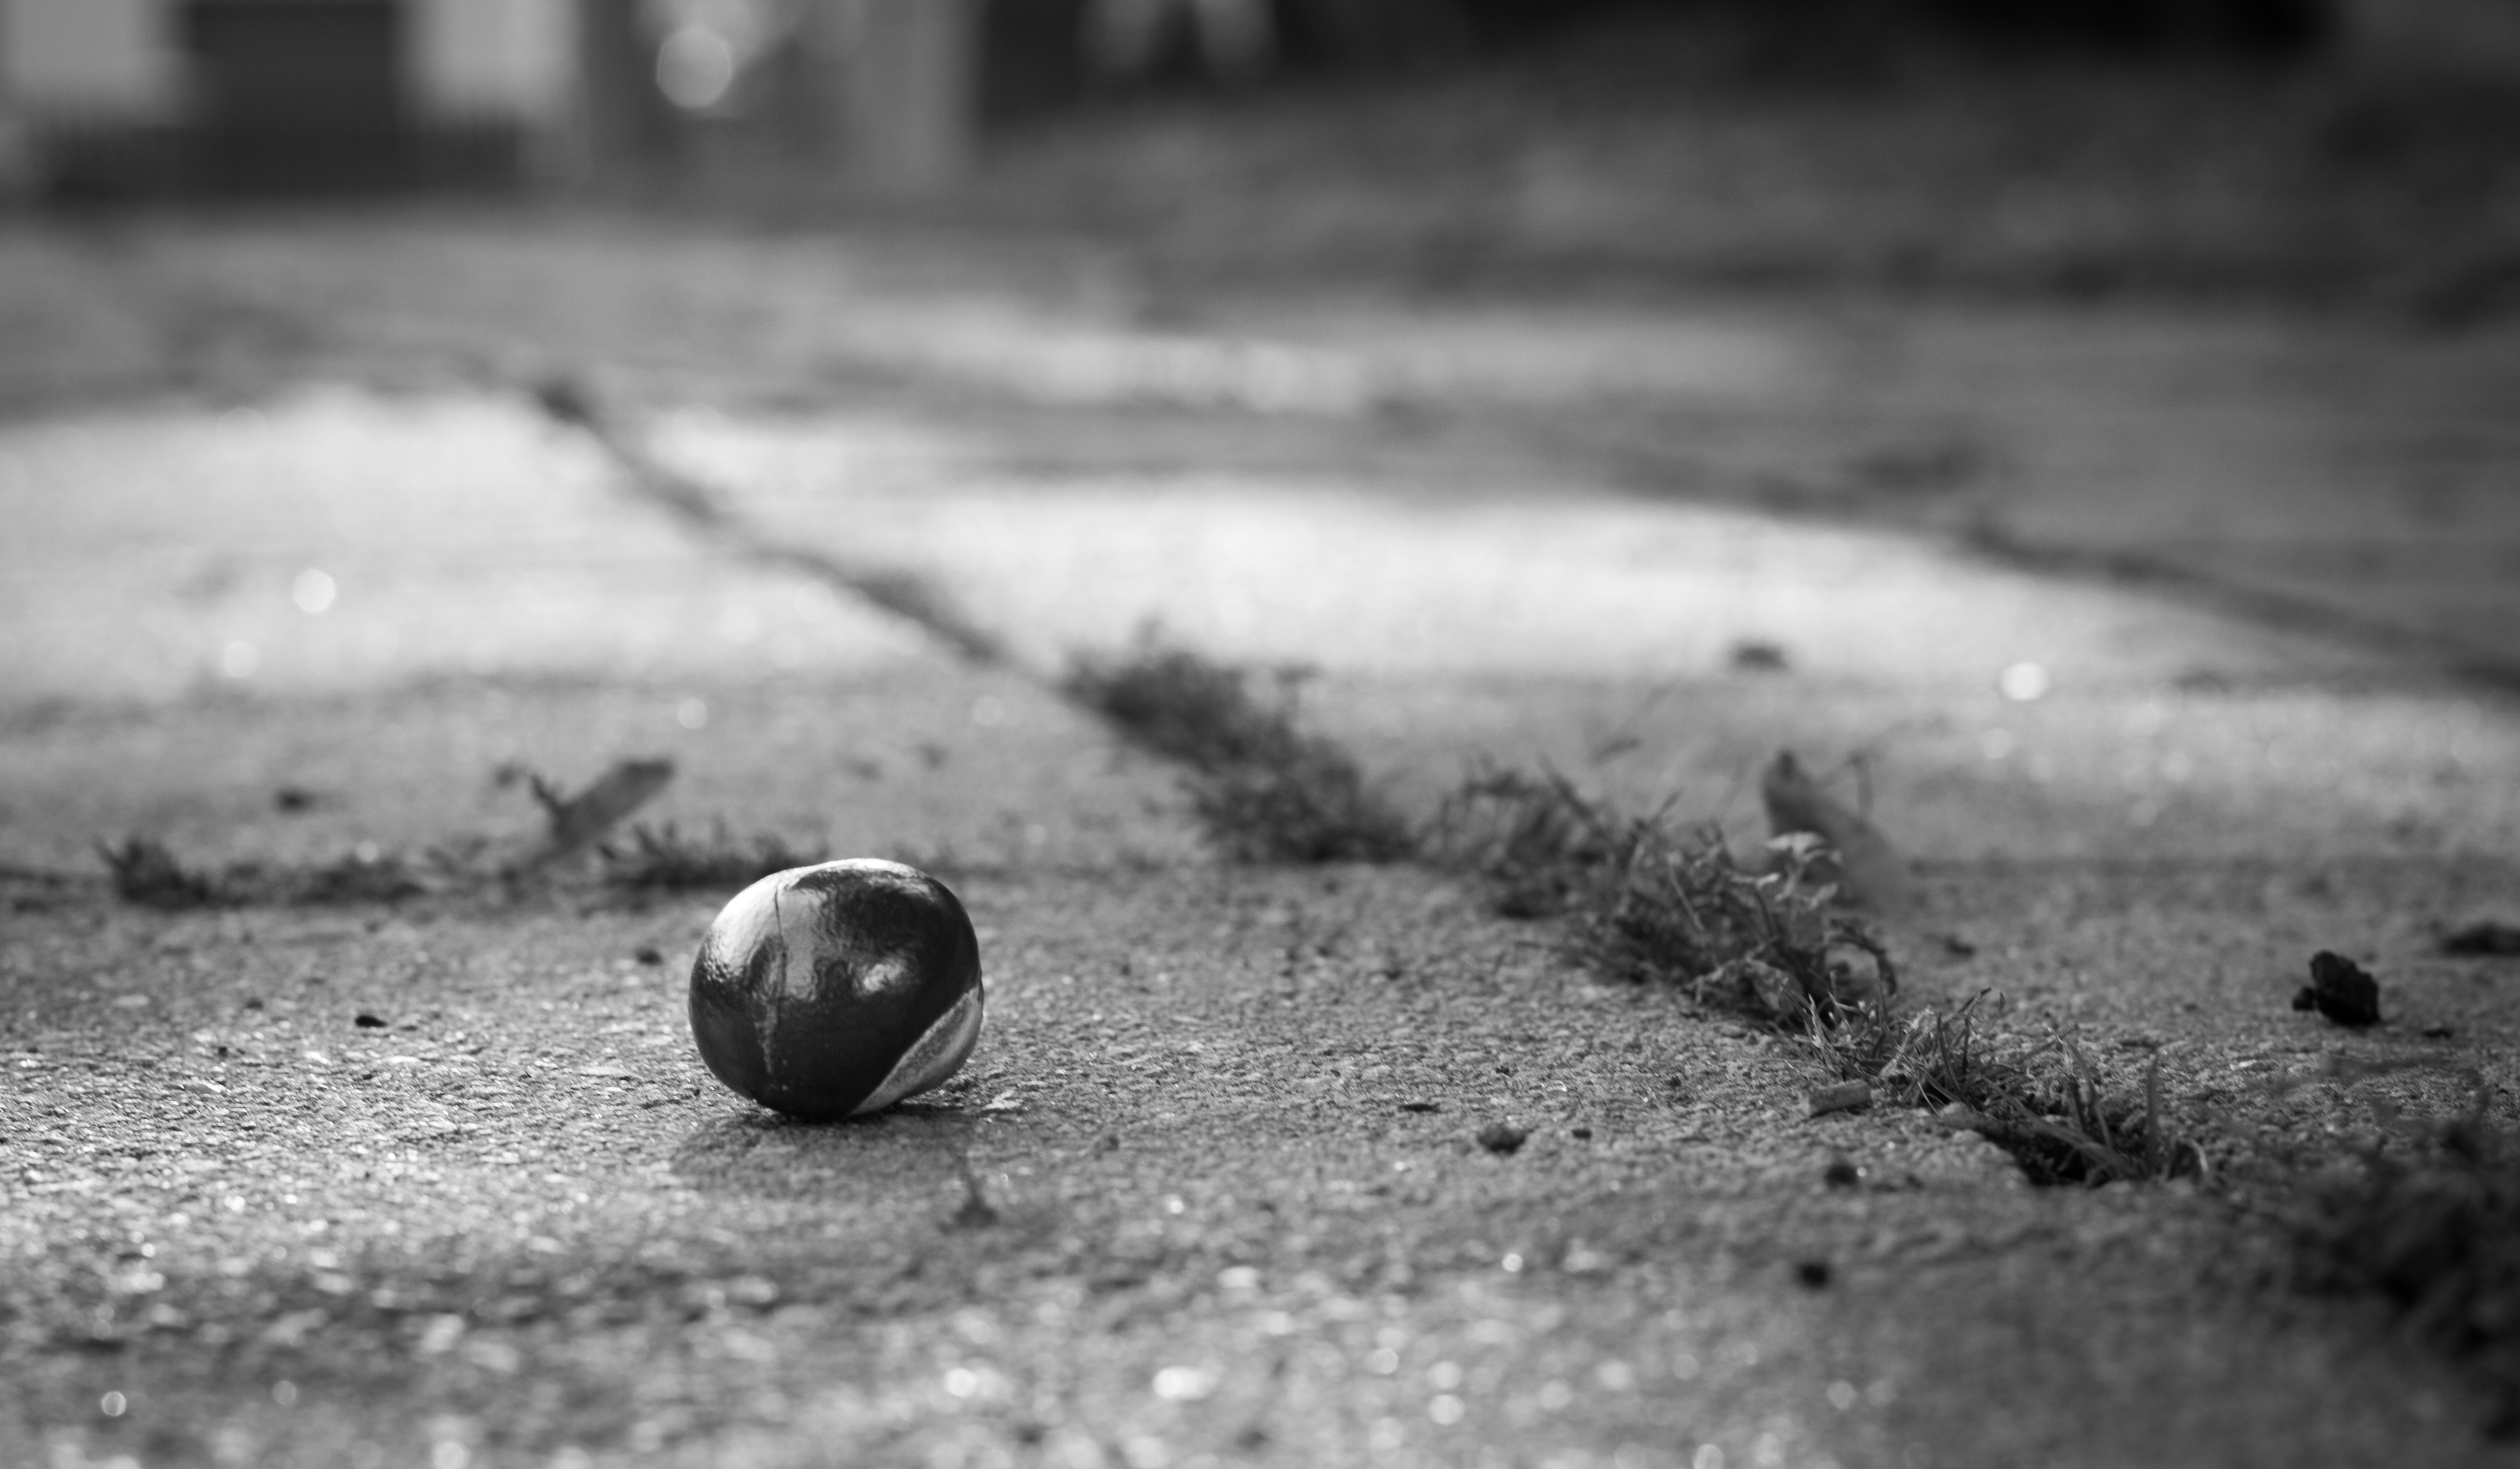
nature, path, walking, black and white, white, street, ground, photography, run, city, stone, travel, walk, environment, decoration, distance, macro, action, black, monochrome, close, acorn, life, close up, stones, beauty, fantasy, detail, hobby, relocation, atmospheric, macro photography, admiration, long way, fetus, the depth of the, monochrome photography